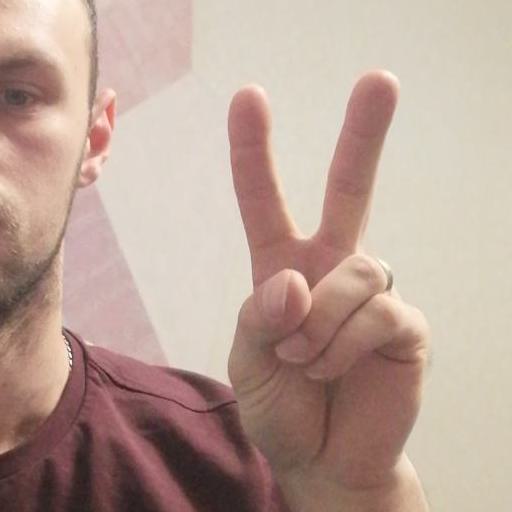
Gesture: peace